Kēvens

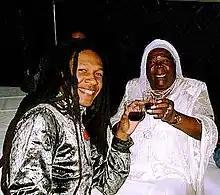
Kēvens with Cedella Booker

After his time with "Le Coup" ended, Kēvens moved his career towards genre-crossing explorations of rock, trip-hop, drum and bass and EDM, while maintaining his reggae foundation. He created a variety of live acts to be a feature at different festivals throughout the world.